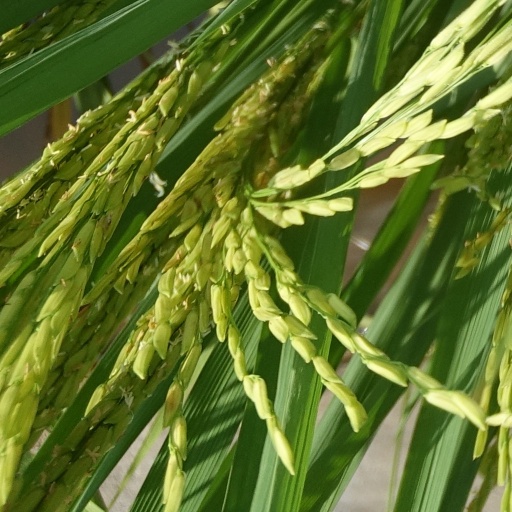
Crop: rice